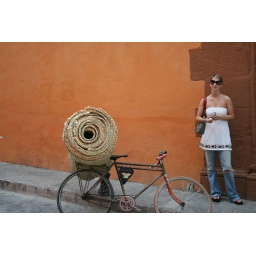
girl next to bike in san miguel de allende, mexico